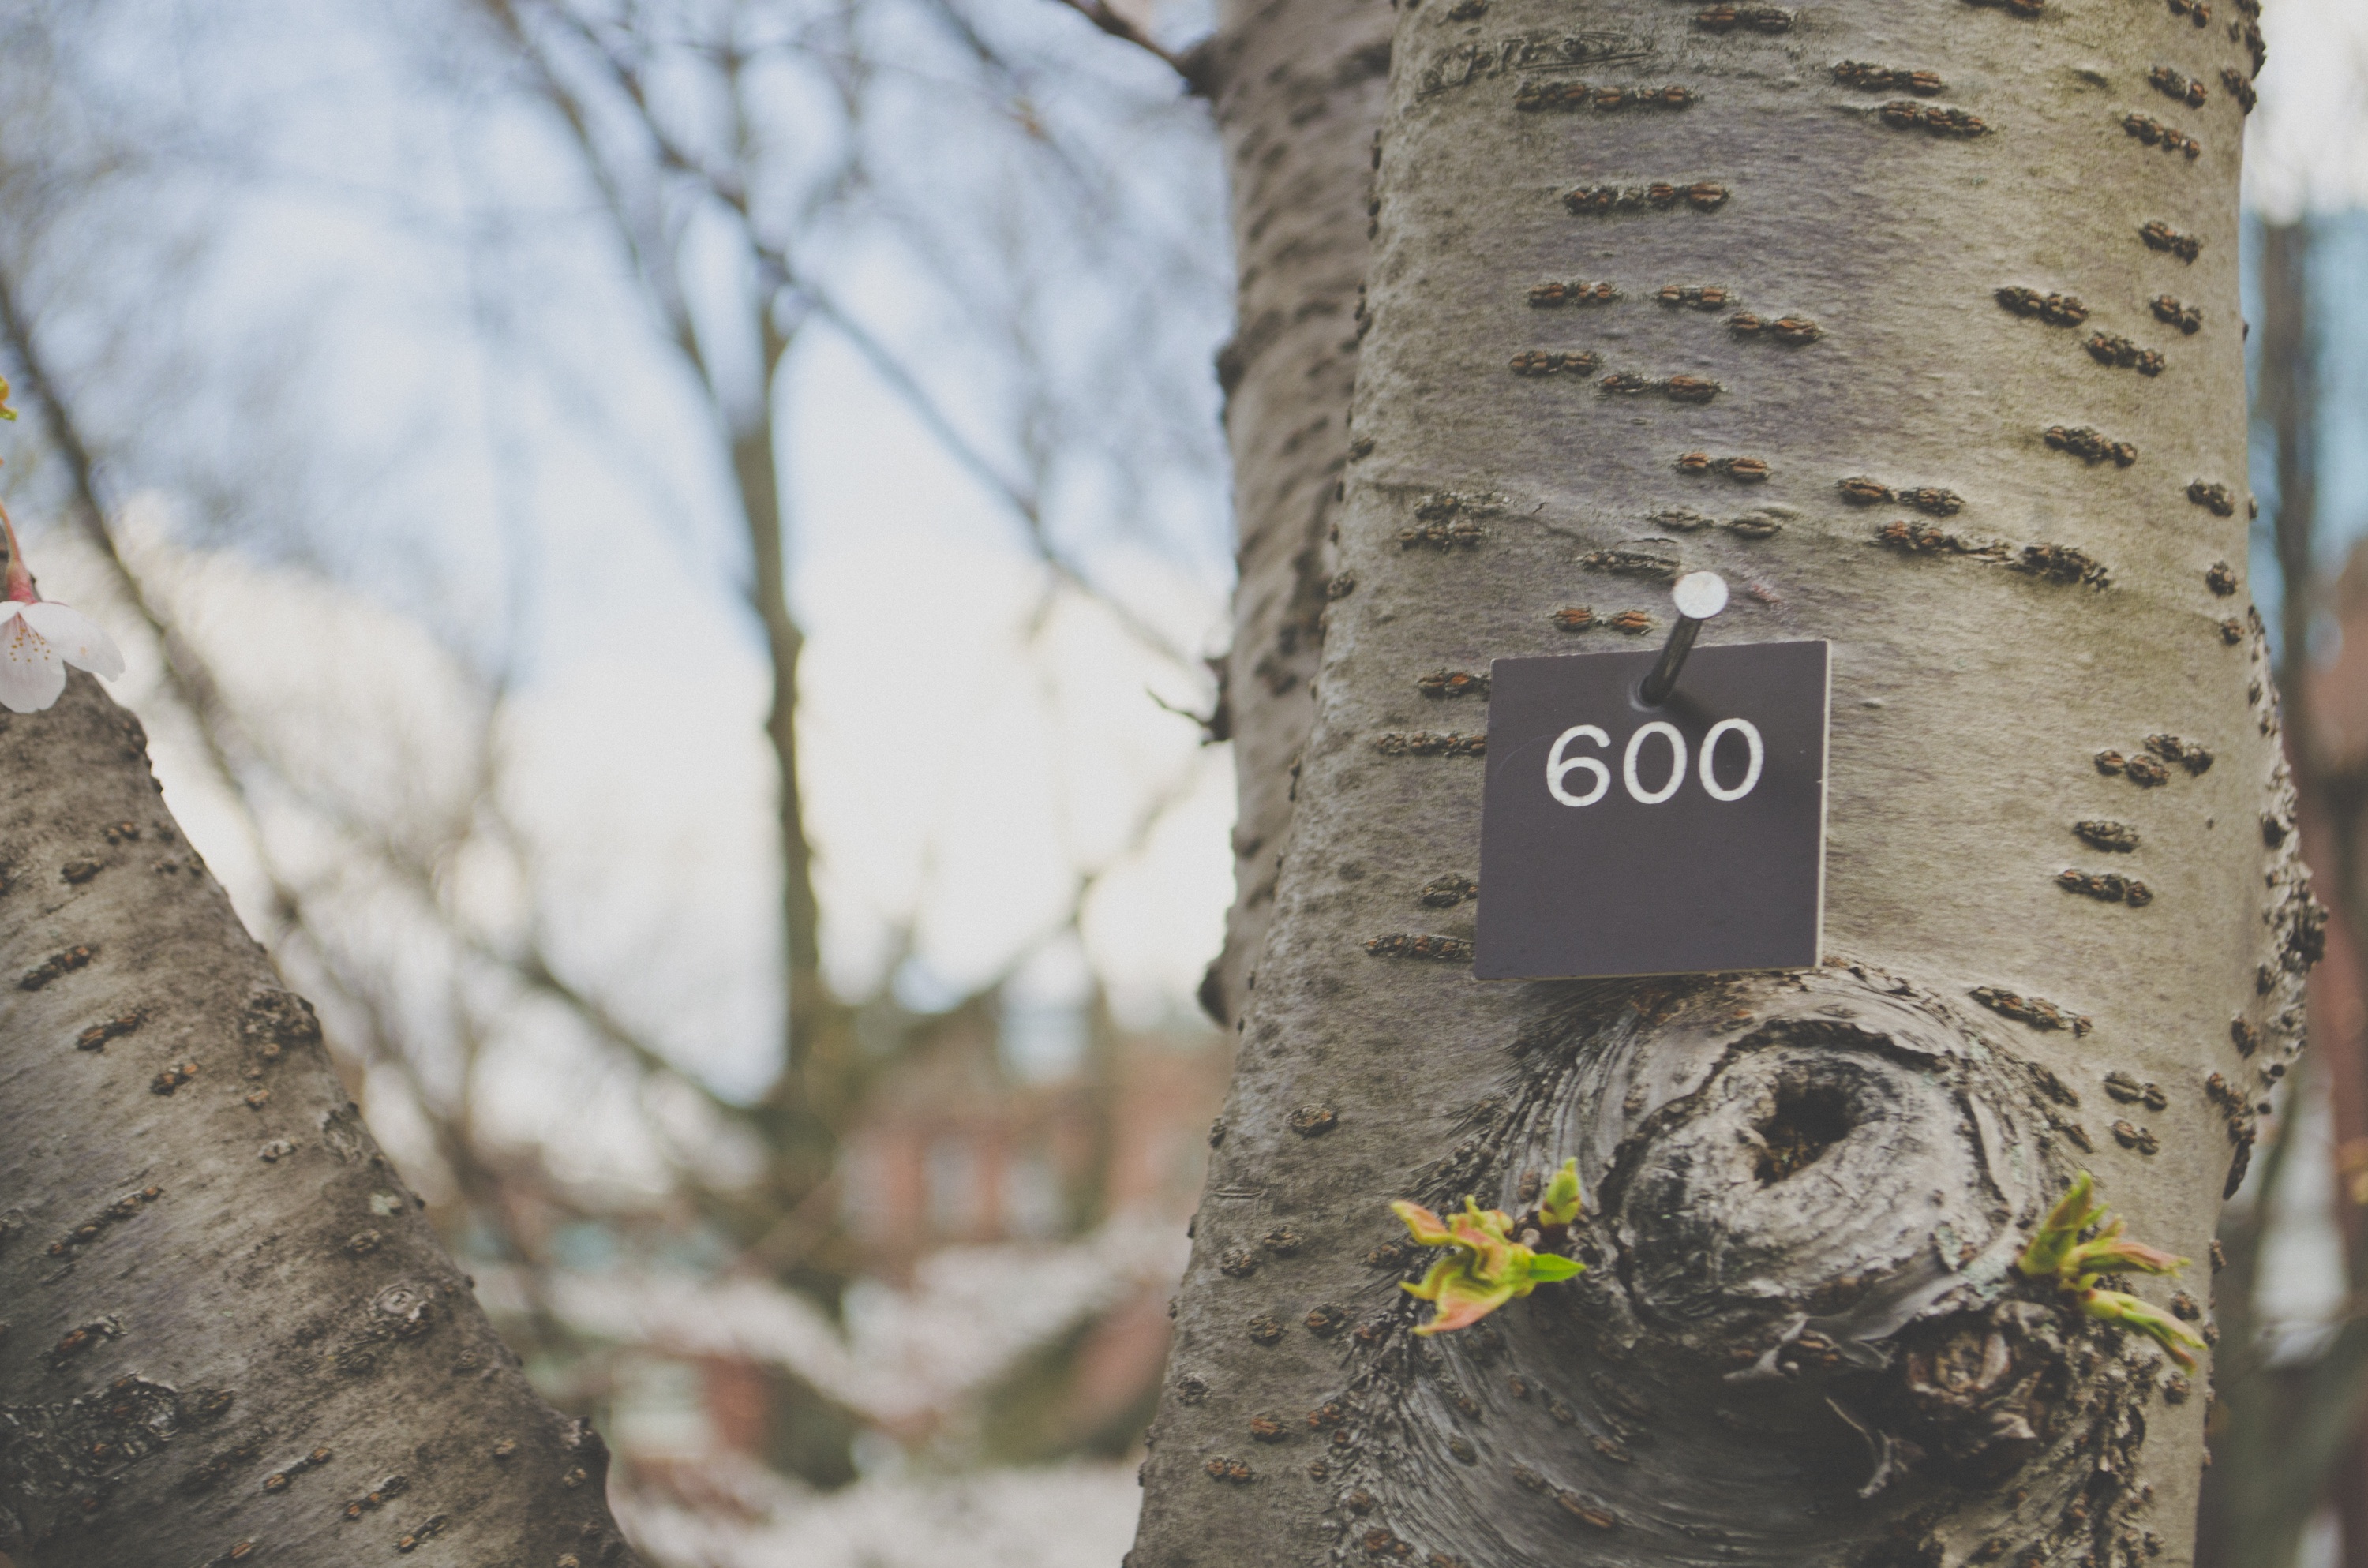
tree, branch, winter, plant, wood, leaf, trunk, spring, birch, soil, season, man made object, woody plant